Ranru Station

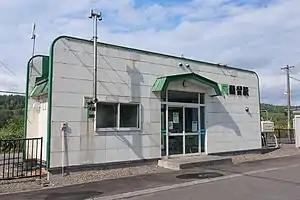
Ranru Station

is a railway station located in the town of Pipppu, Kamikawa-gun, Hokkaidō, Japan. It is operated by JR Hokkaido.